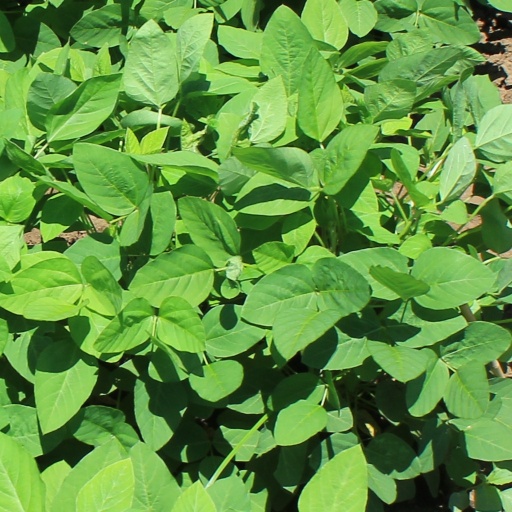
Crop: soybean